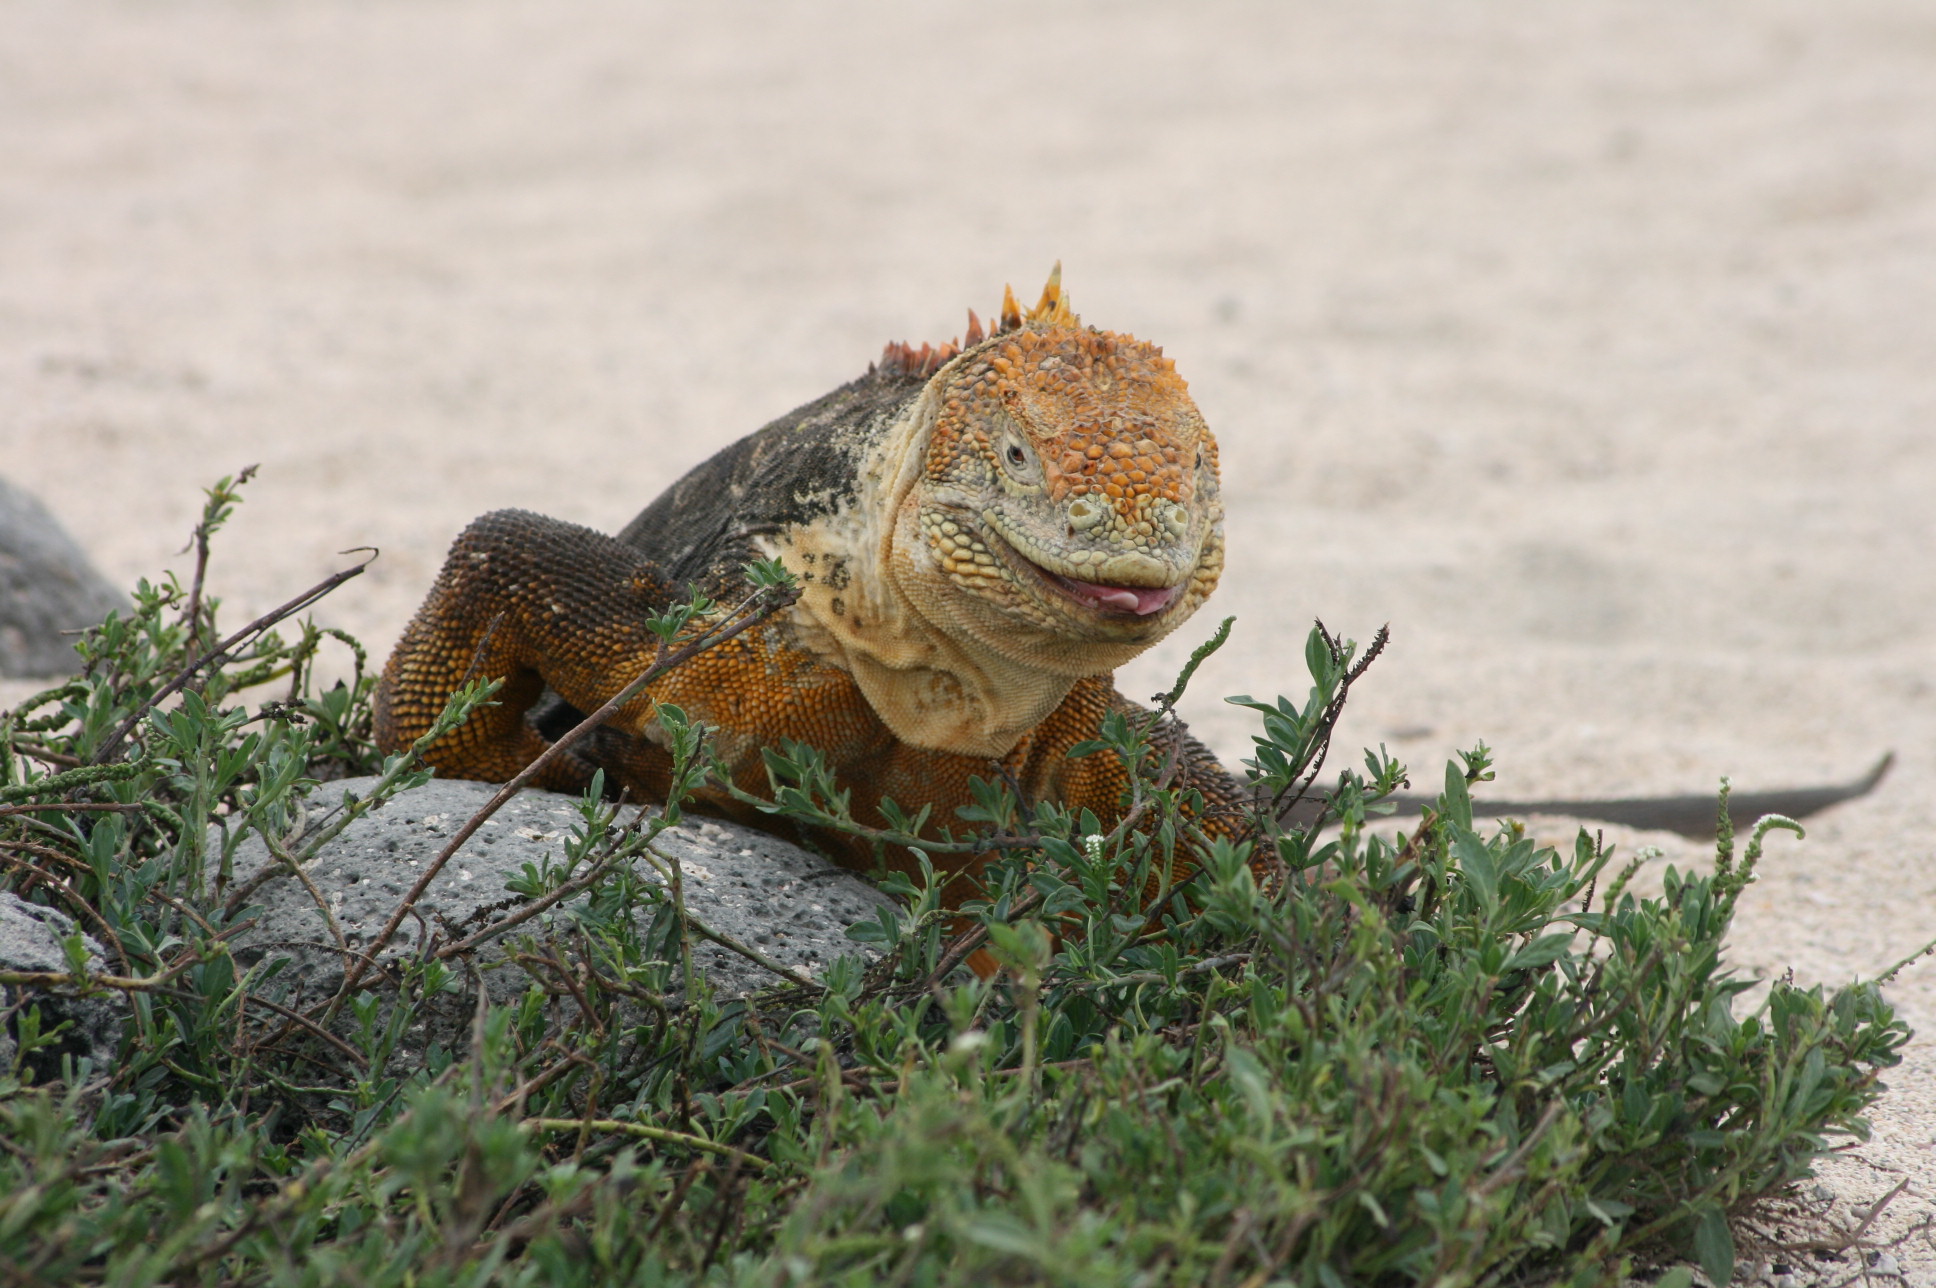
galapagos, iguania, reptile, scaled reptile, lizard, iguanidae, marine iguana, iguana, terrestrial animal, dragon lizard, grass